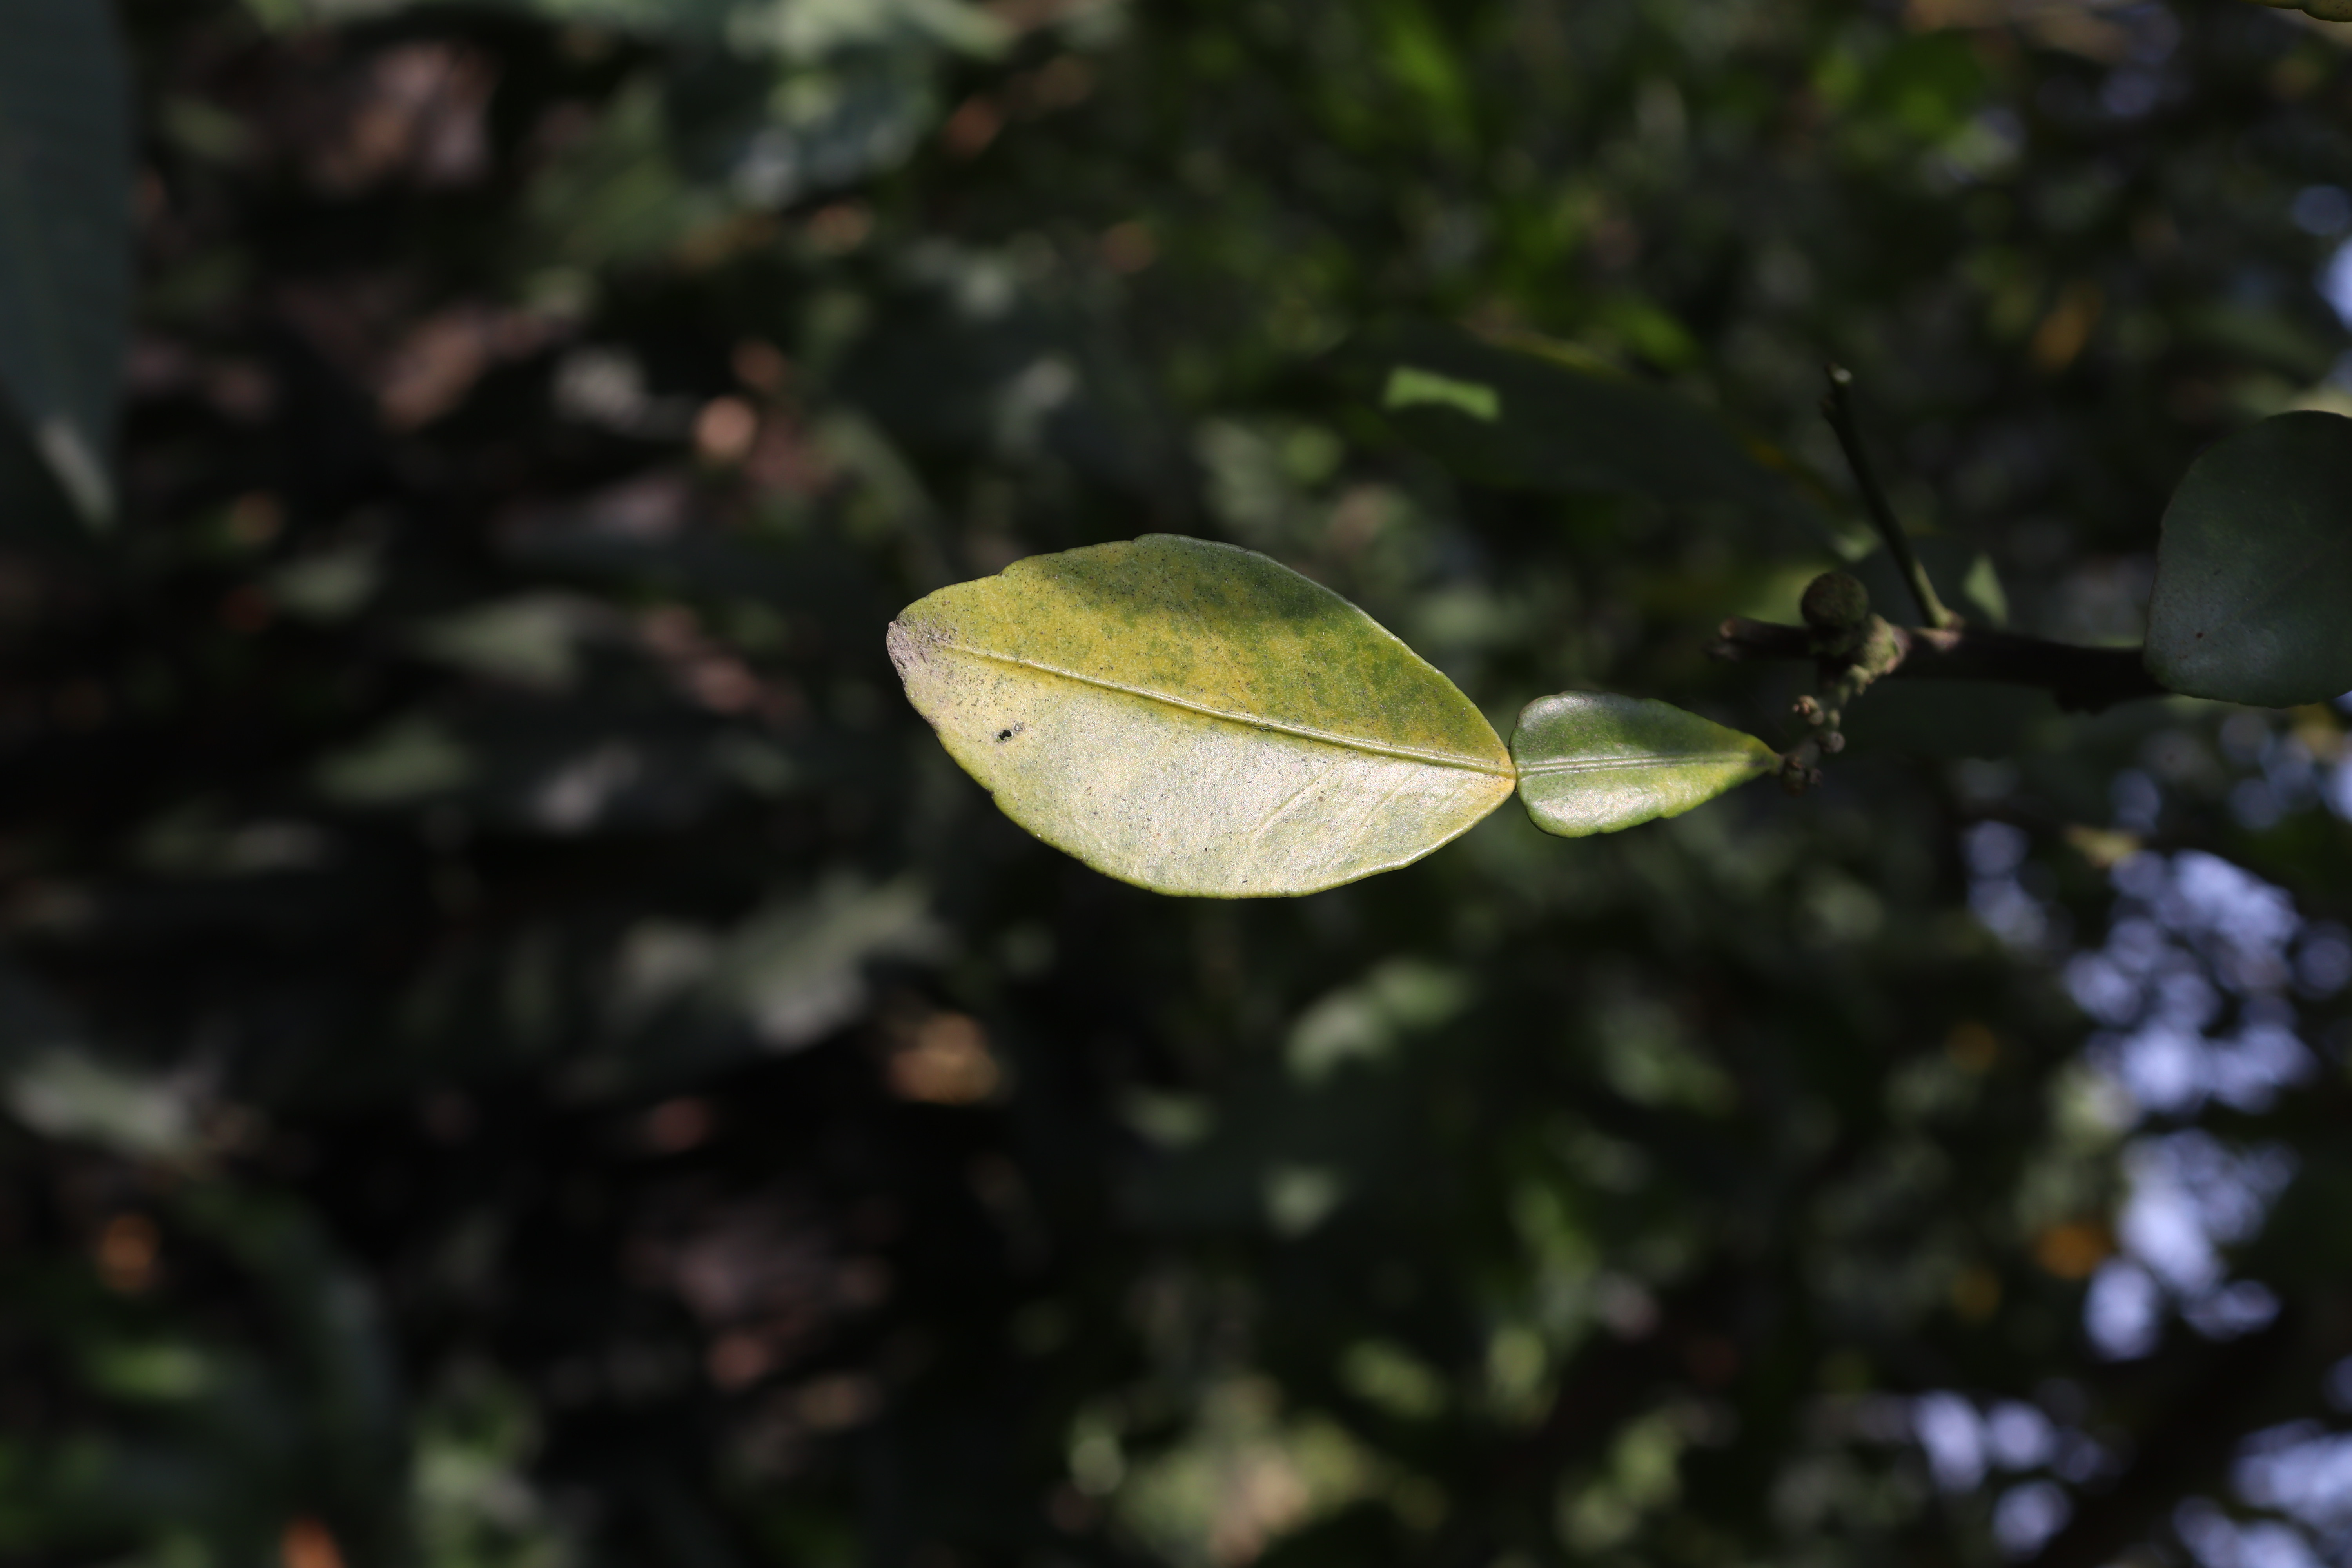
Mandarin leaf variety: Nagpuri